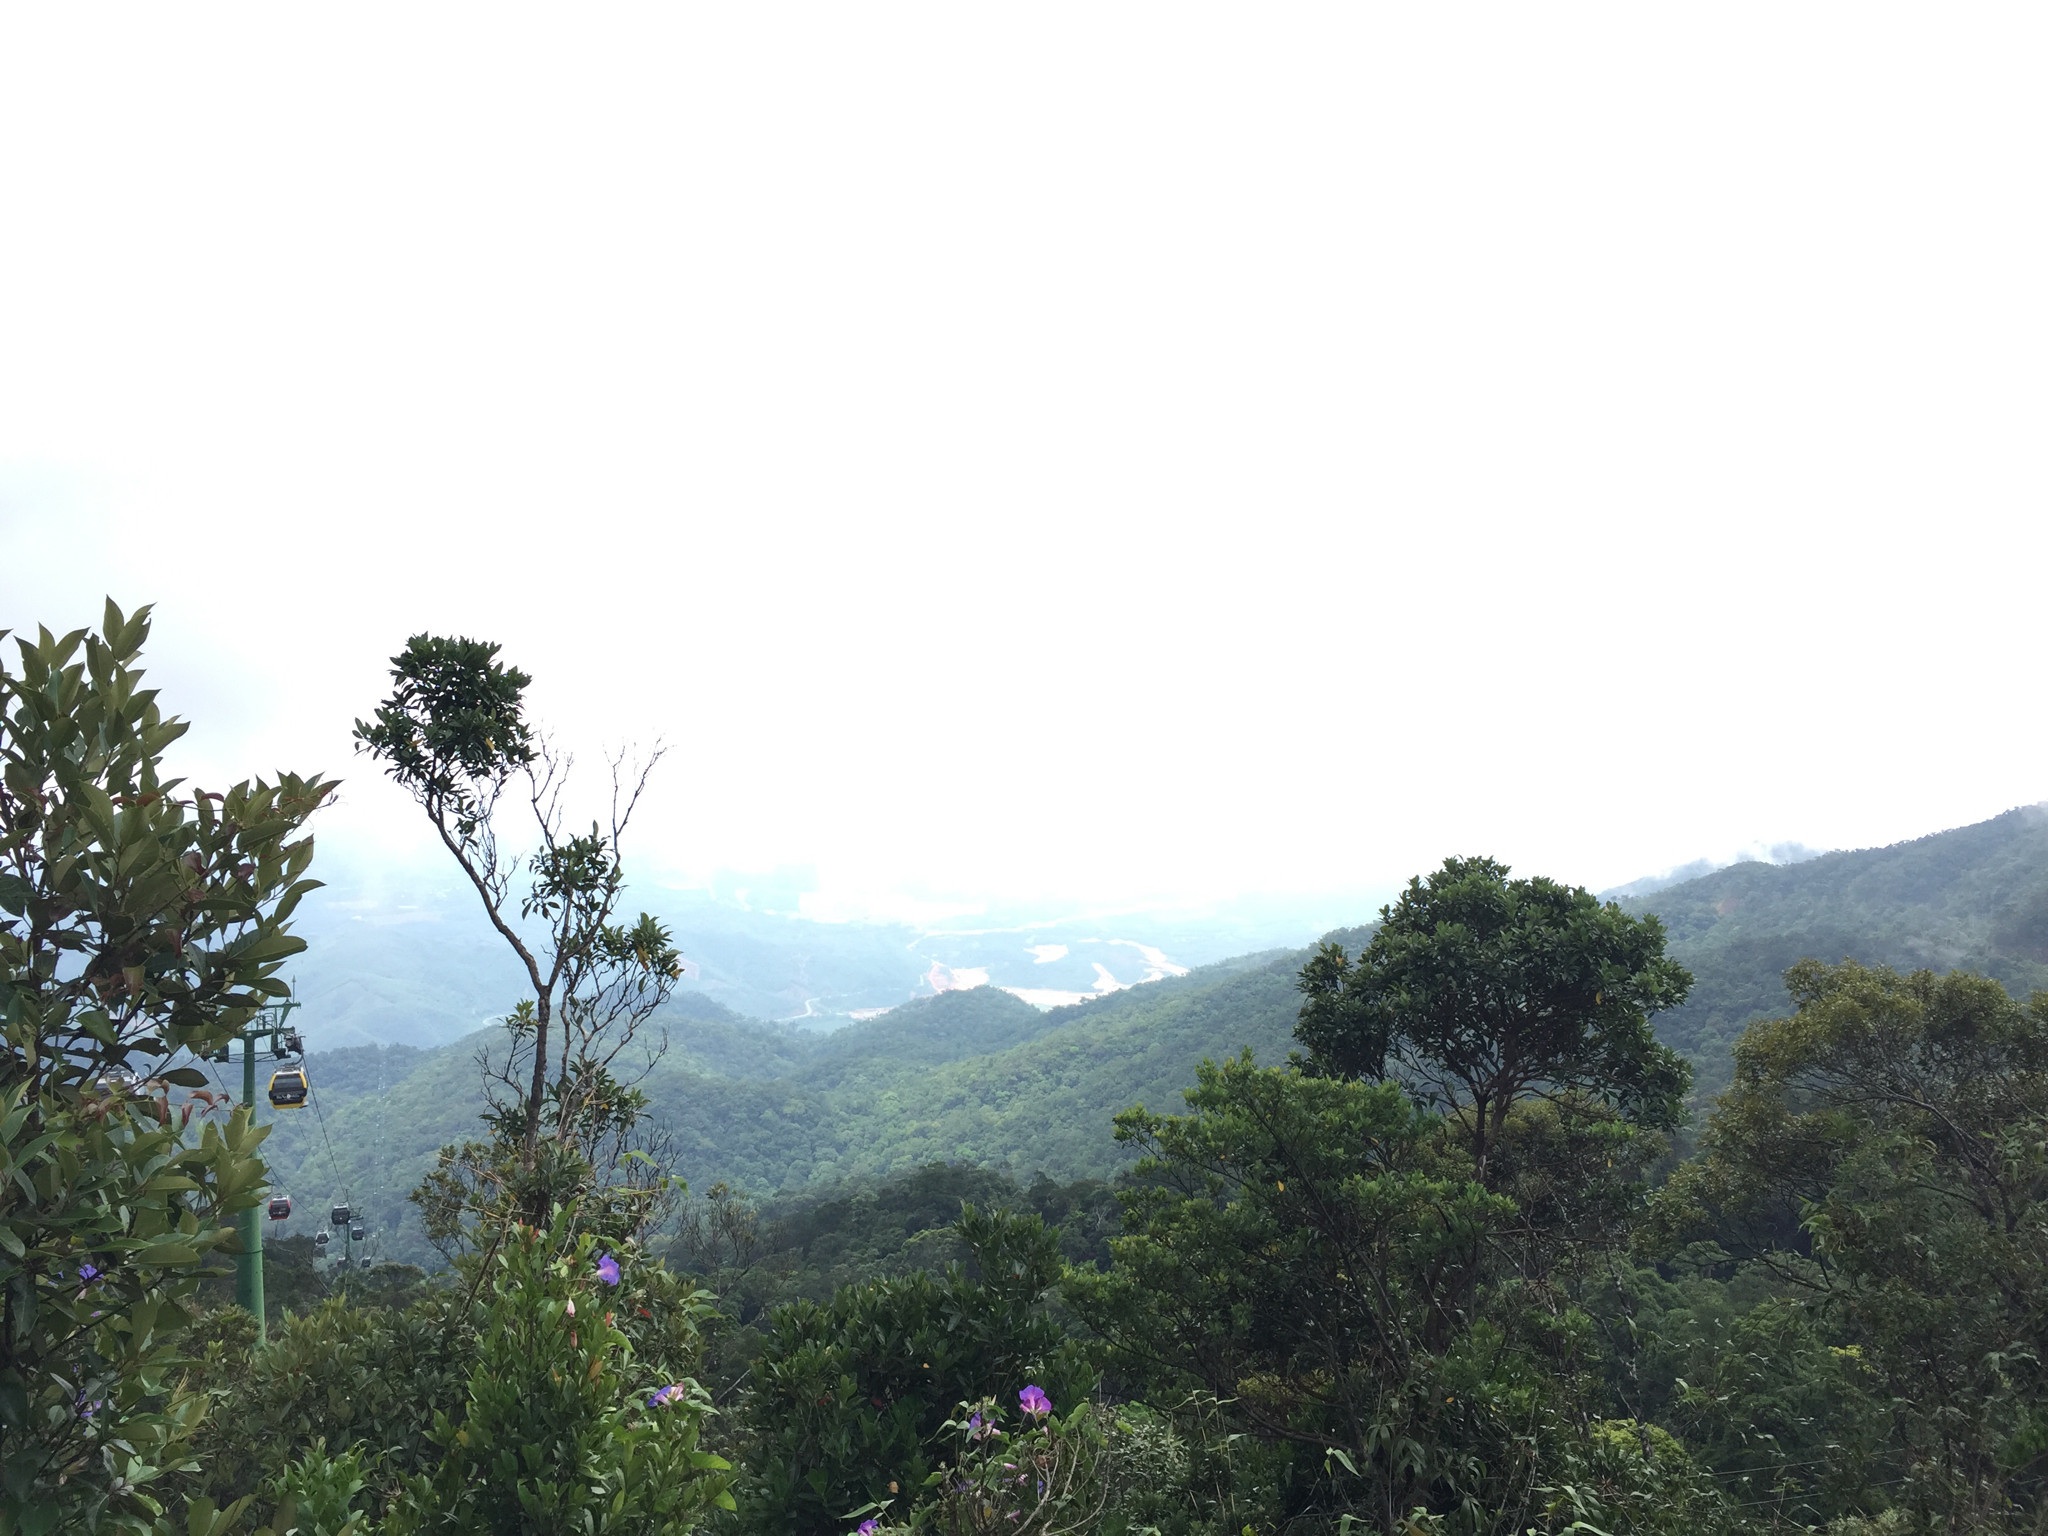
forest, mountain, hill, jungle, ridge, plateau, ecosystem, mountainous landforms